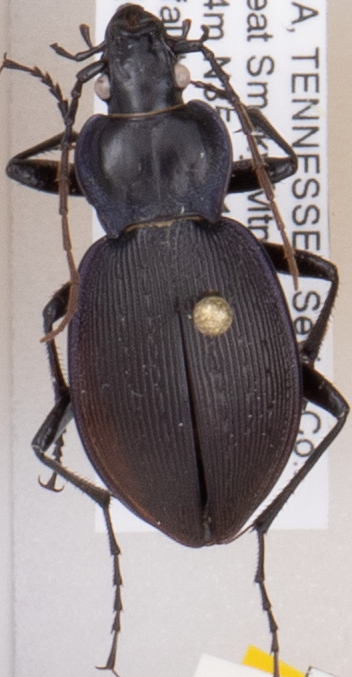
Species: Carabus goryi
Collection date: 2018-05-01
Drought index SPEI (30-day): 0.102
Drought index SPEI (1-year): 0.47
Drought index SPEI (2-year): -0.348